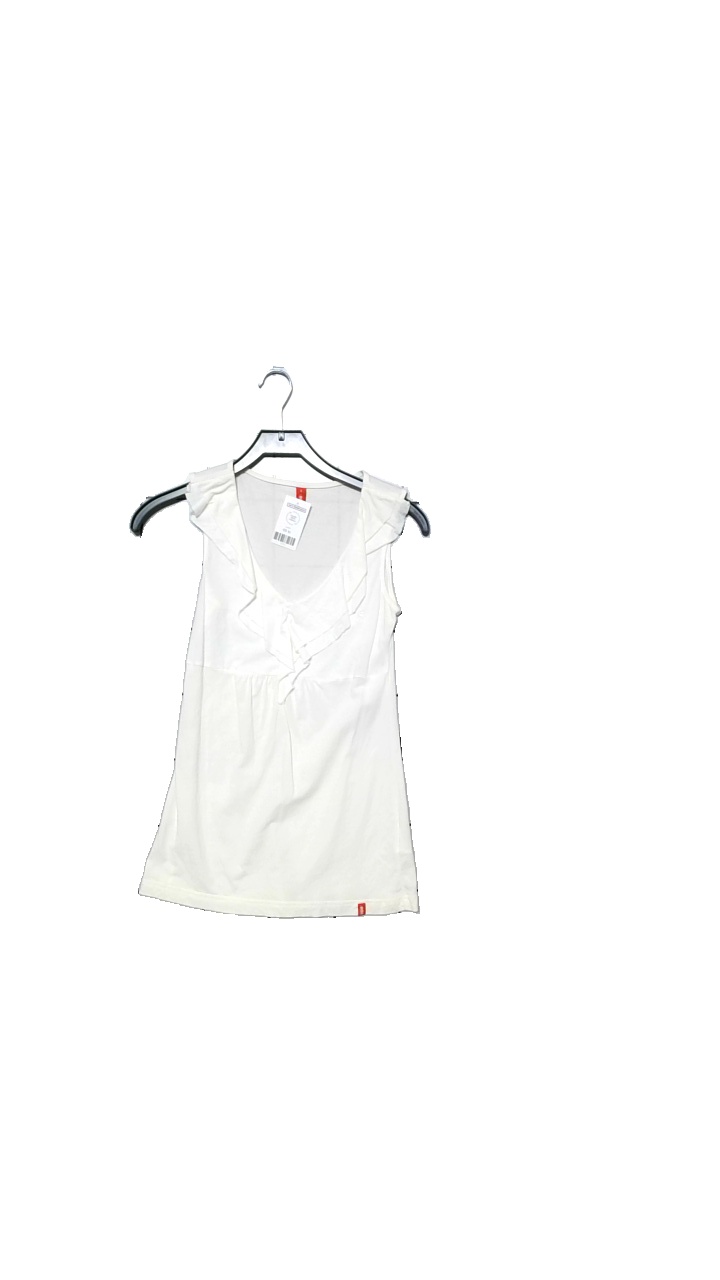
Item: Top (Ladies)
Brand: Edc (esprit De Corps)
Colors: White
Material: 100% cotton
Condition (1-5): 4
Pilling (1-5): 5
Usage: Reuse
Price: <50